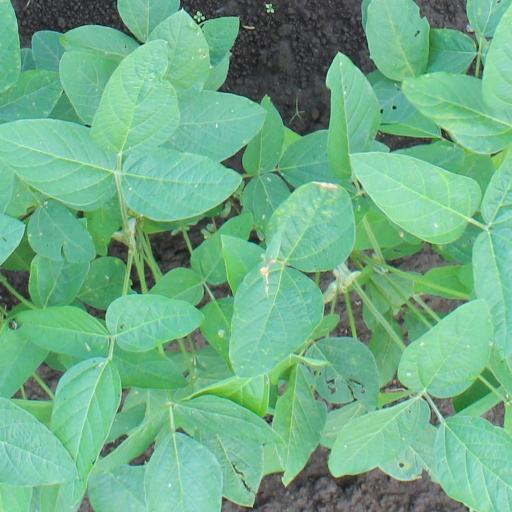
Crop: soybean